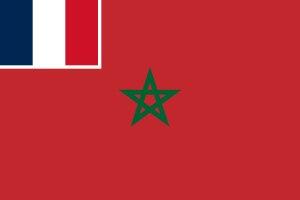
Habité dès la préhistoire par des populations berbères, le Maroc et son territoire ont connu des peuplements phéniciens, carthaginois, romains, vandales, byzantins et arabes. C'est en 788, lors de son exil qu'Idris Iᵉʳ, fuyant les persécutions du califat des Abbassides, a donné naissance à un État dans le Maghreb al-Aqsa. Depuis, le Maroc a toujours gardé, si ce n'est une indépendance absolue, du moins une très forte autonomie.